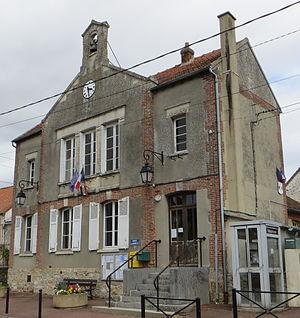
Mairie-école
Boitron est une commune française située dans le département de Seine-et-Marne en région Île-de-France.